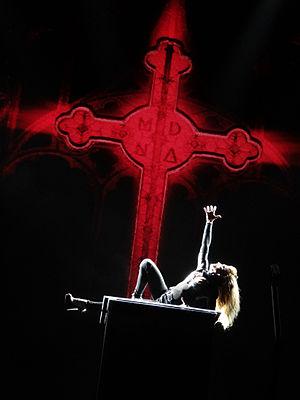
Madonna pendant son concert à Nice du 21 août 2012 dans le cadre de son MDNA Tour.
Madonna, née Madonna Louise Ciccone le 16 août 1958 à Bay City dans le Michigan, est une chanteuse, danseuse, actrice, productrice de cinéma, réalisatrice et femme d'affaires américaine.